New York State Route 146A

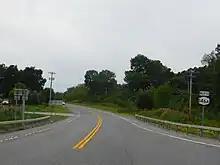
NY 146A north in Ballston

A two-lane highway, NY 146A heads northward as Vischer Ferry Road from a four-way intersection with NY 146 at Vischer Ferry Road (County Route 90 or CR 90), which continues southward from that intersection to Crescent Road (CR 92) in Vischer Ferry. After passing over a railway, NY 146A turns westward and becomes Ballson Lake Road, passing by the Van Patten Golf Course and a link to Ushers. After crossing Ashdown Road, NY 146A turns northward, descending into the hamlet of Ballston Lake, where it has a railroad crossing. After passing the eastern terminus of CR 339, it becomes Midline Road, heading northward to its eventual terminus at NY 50.